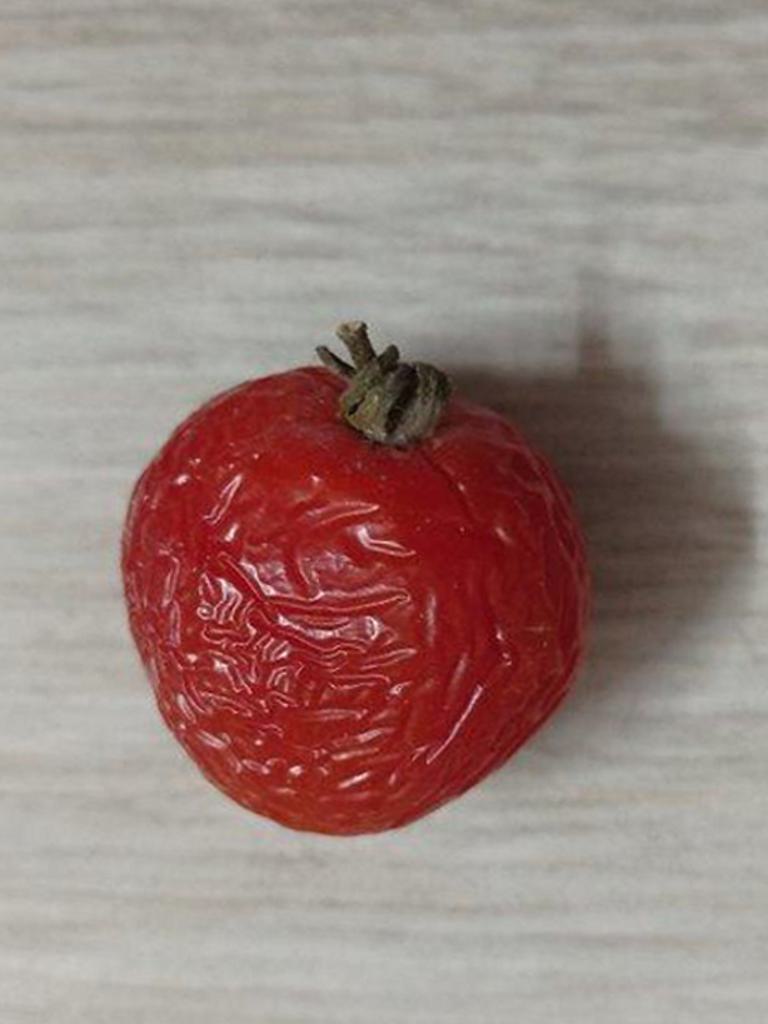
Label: Rotten